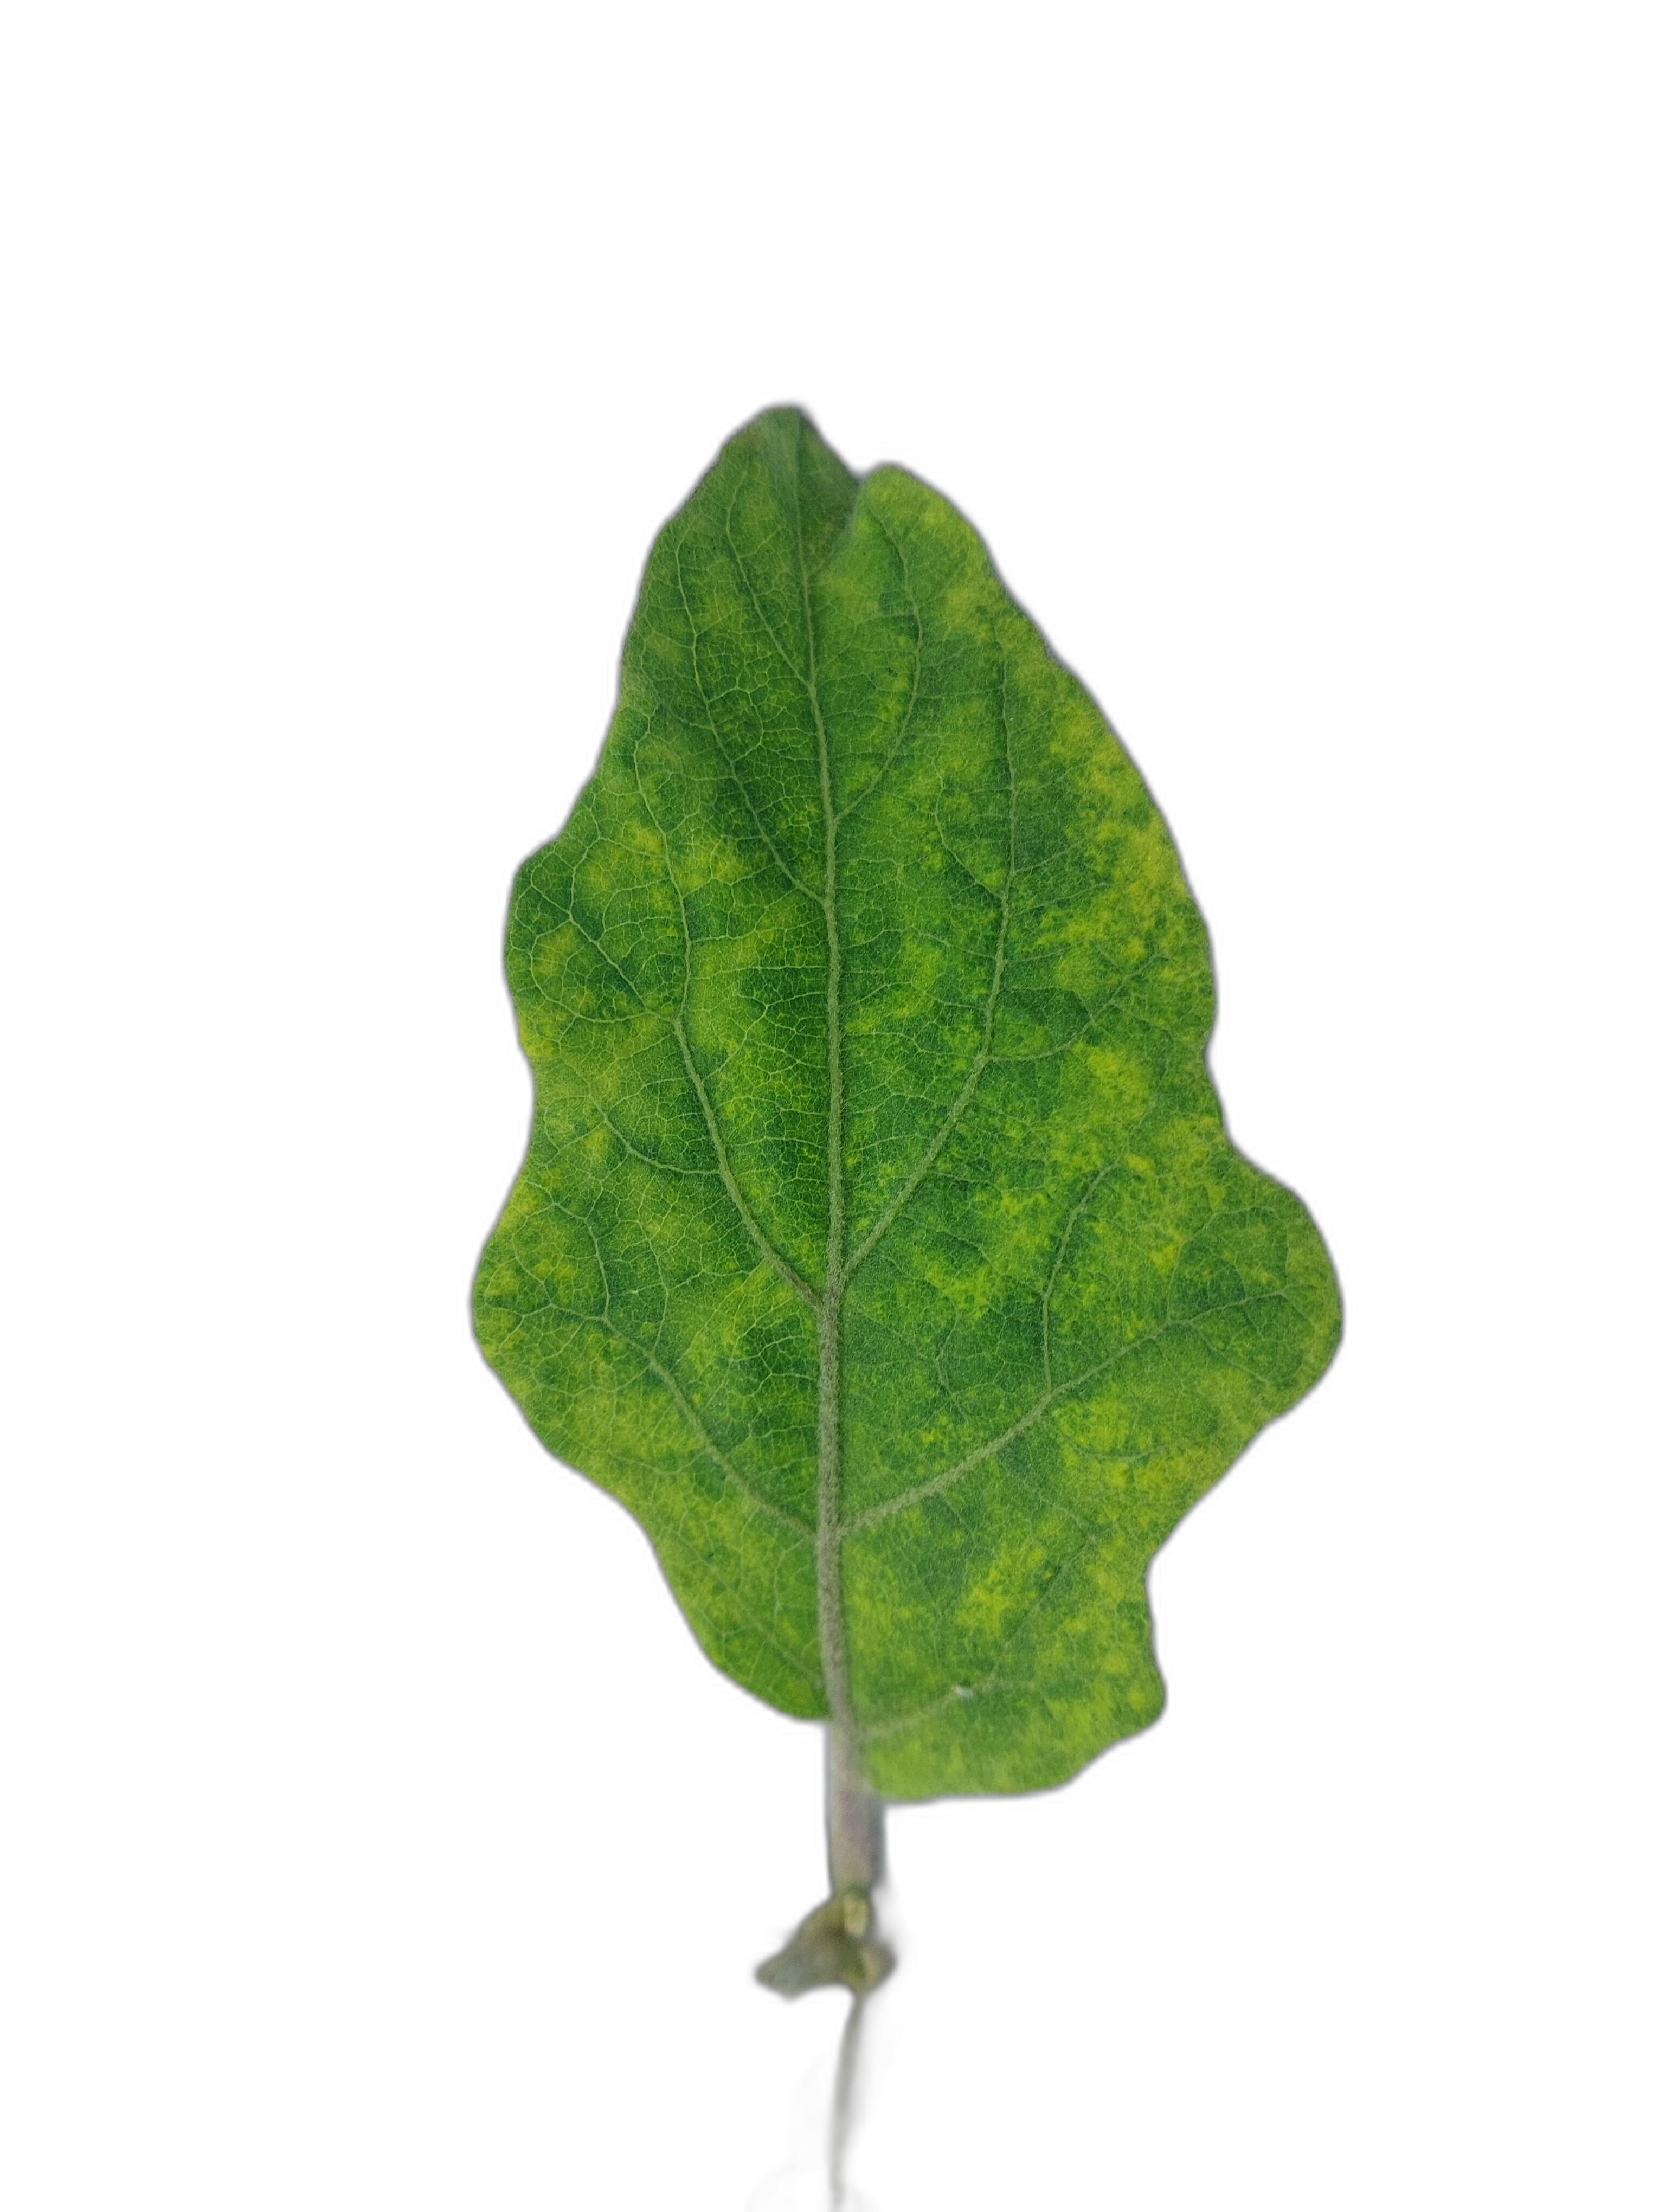
Label: Mosaic Virus Disease